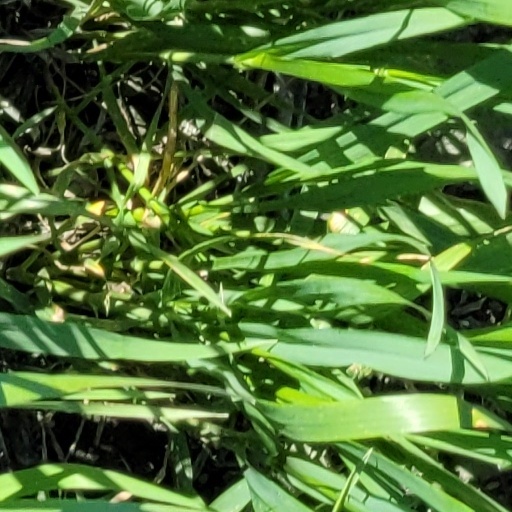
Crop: wheat